Heterodontosaurus

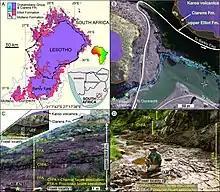
Stratigraphic context and locality maps of specimens AM 4766 and 65

"Heterodontosaurus" is known from fossils found in formations of the Karoo Supergroup, including the Upper Elliot Formation and the Clarens Formation, which date to the Hettangian and Sinemurian ages of the Lower Jurassic, around 200–190 million years ago. Originally, "Heterodontosaurus" was thought to be from the Upper Triassic period. The Upper Elliot Formation consists of red/purple mudstone and red/white sandstone, whereas the slightly younger Clarens Formation consists of white/cream-coloured sandstone. The Clarens Formation is less rich in fossils than the Upper Elliot Formation; its sediments also often form cliffs, restricting accessibility for fossil hunters. The Upper Elliot Formation is characterised by animals that appear to be more lightly built than those of the Lower Elliot Formation, which may have been an adaptation to the drier climate at this time in southern Africa. Both formations are famous for their abundant vertebrate fossils, including temnospondyl amphibians, turtles, lepidosaurs, aetosaurs, crocodylomorphs, and non-mammal cynodonts.